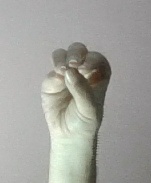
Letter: ha